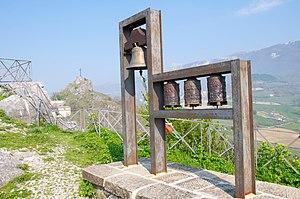
L'église catholique de Lhassa aussi appelé chapelle de Lhassa, fut la première église catholique au Tibet. Elle fut fondée en 1725 et disparut en 1745.
Pennabilli est une commune d'environ 2 750 habitants, située dans la province de Rimini, dans la région Émilie-Romagne. Elle fait partie de la région historique du Montefeltro et de l'aire culturelle de la Romagne dont elle est une des communes les plus méridionales.